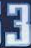
Number: 3